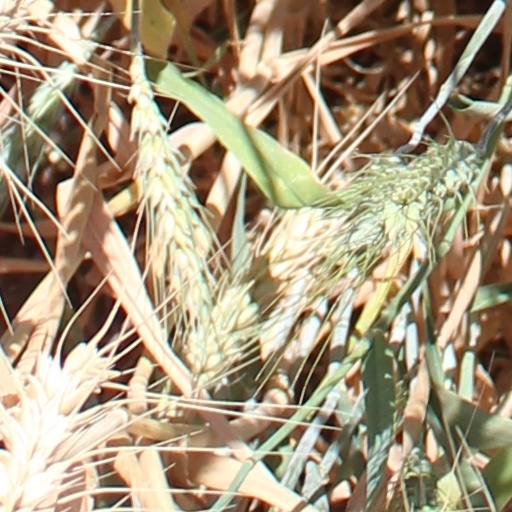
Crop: wheat